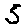
Label: 5